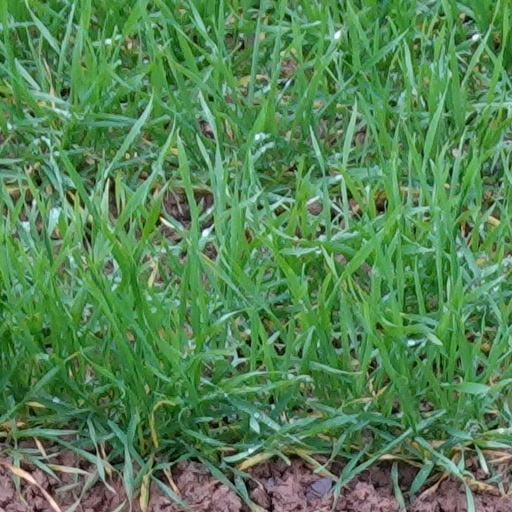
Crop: wheat